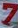
Number: 7